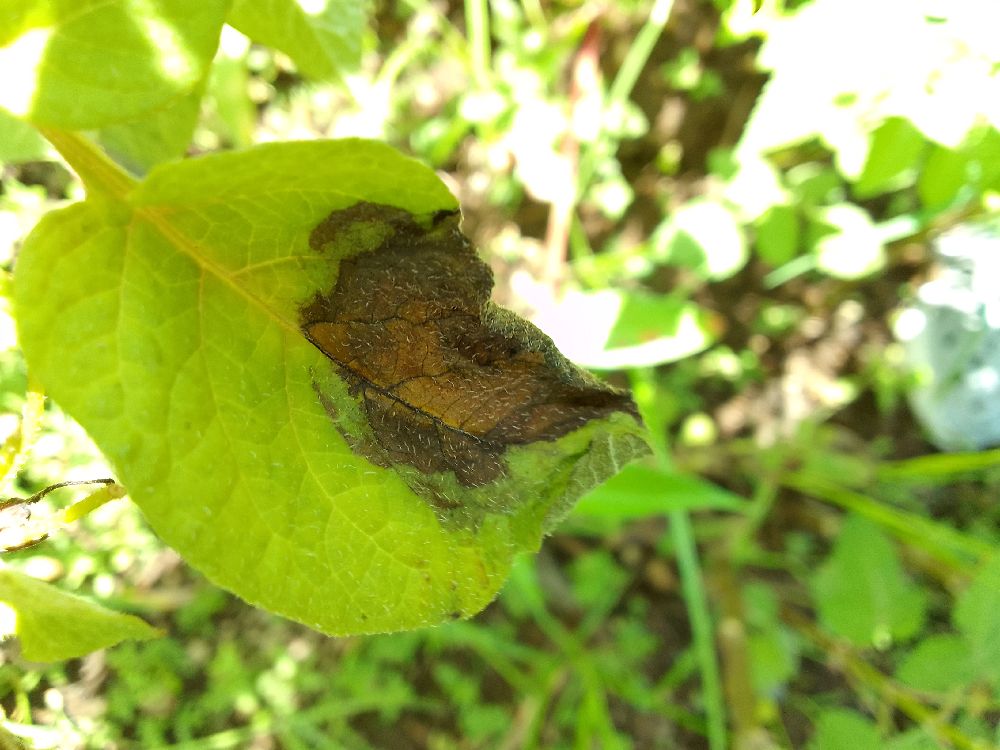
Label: Late blight